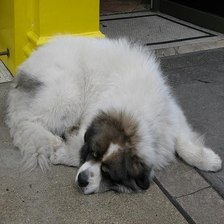
Species: dog
Breed: great pyrenees